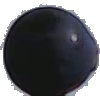
Label: blue_grape